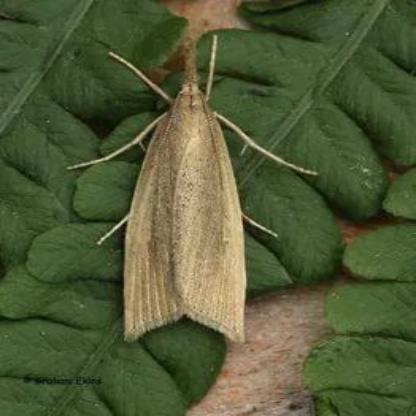
Nhãn: Sâu đục thân (Sọc nâu )( Chilo suppressalis )